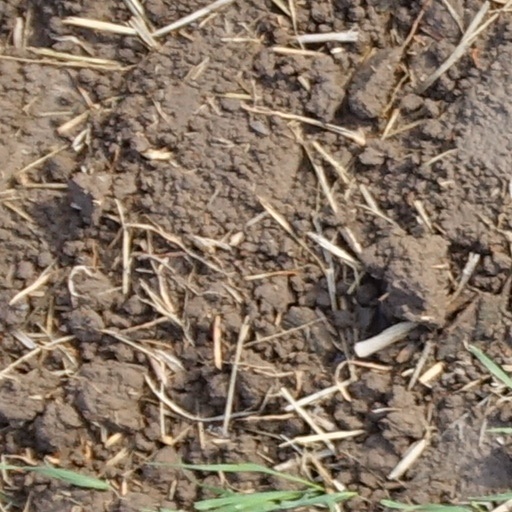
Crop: wheat